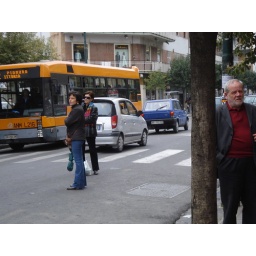
Waiting for the bus in the middle of the street